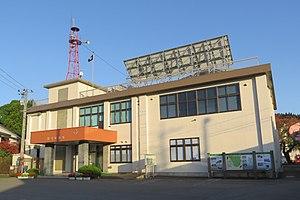
Fujisato est un bourg du district de Yamamoto, dans la préfecture d'Akita, au Japon.